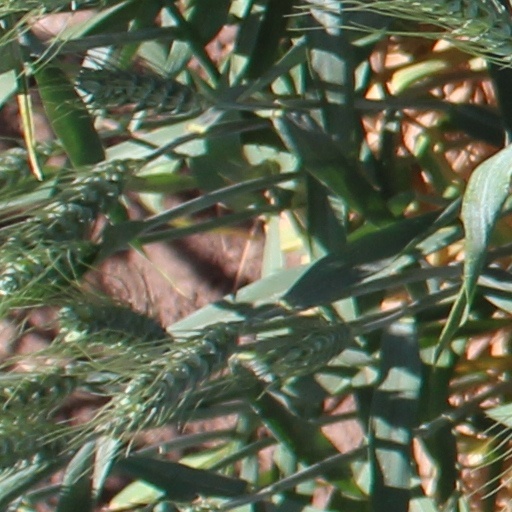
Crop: wheat